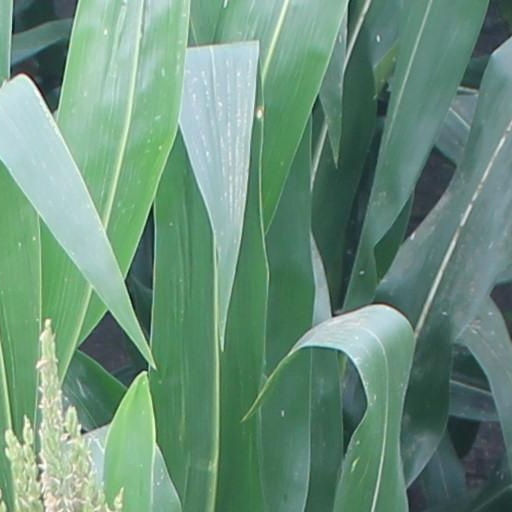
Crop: maize; corn